1988–89 Arsenal F.C. season

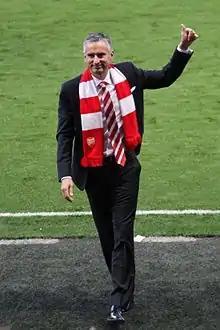
Alan Smith (pictured in 2014) reached the 10-goal mark for Arsenal in October, against Queens Park Rangers.

Arsenal began the league season away at Plough Lane, where they faced Wimbledon on 27 August 1988. The team started badly, going a goal behind after eight minutes but came back to win 5–1 with Alan Smith scoring a hat-trick. The manner of Arsenal's comeback had journalist Dennis Signy mulling over the club's chances of winning the league; he wrote in his "Times" match report: "...the Gunners made the bookmakers' odds of 16–1 against them for the championship look generous." At Highbury, Arsenal were beaten by newly promoted Aston Villa; for much of the first half Graham's side struggled to break through Villa's back five. The visitors were two goals up in the match before Arsenal equalised in the space of ten minutes. Andy Gray scored the winner in the 62nd minute from a free-kick contentiously awarded by the referee. Arsenal then faced Tottenham Hotspur in the season's first North London Derby, staged at White Hart Lane. A fast-paced and open first-half saw five goals in 17 minutes with Arsenal running out 3–2 winners. Graham later described it a "great" and "wonderful advertisement for the game", and felt the supporters and media would go away happy. Arsenal's home form continued to blight them as the team dropped two points against Southampton on 17 September 1988. The match was best remembered for an altercation between Paul Davis and Glenn Cockerill. The Arsenal midfielder punched Cockerill which was missed by the referee, but caught on camera. Davis was later banned for nine matches and handed a record £3,000 fine. Arsenal ended the month with a 2–1 defeat away to Sheffield Wednesday and sat in seventh position.